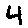
Label: 4